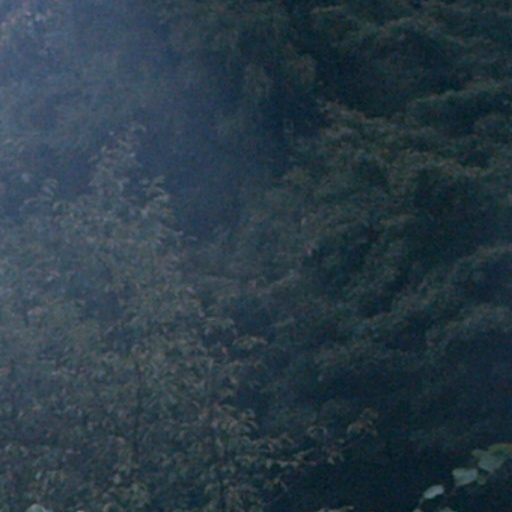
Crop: cassava